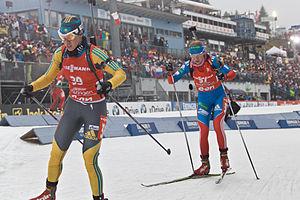
Darya Sergeevna Klimina est une biathlète kazakhe, née Usanova le 6 septembre 1989 à Pavlodar.